Kitsune no yomeiri

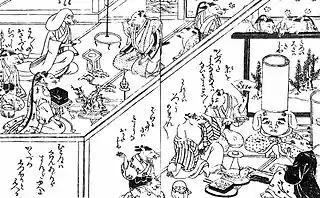
"Shūgen Kitsune no Mukoiri". It is determined to be a recent era work, but its time of creation and its creator is unknown.

Other than that, in Edo period kusazōshi and kibyōshi such as the (illustrated by Kitao Masayoshi) published in 1785 (Tenmei 5), (illustrated by Kitao Shigemasa), and "Anasaka Kitsune Engumi" (穴賢狐縁組) (illustrated by Jippensha Ikku), as well as in Kamigata e-hon such as the "Shūgen Kitsune no Mukoiri" and "Ehon Atsumegusa", there are depictions of "foxes' weddings" of humanized foxes going through weddings. There was a genre of works called of humanized animals going through weddings, but foxes had the special characteristic of concretely having the name Inari no Kami attached to them. This is seen to be an indication that faith in the god Inari as well as "yomeiri mono" both deeply permeated among the common people.